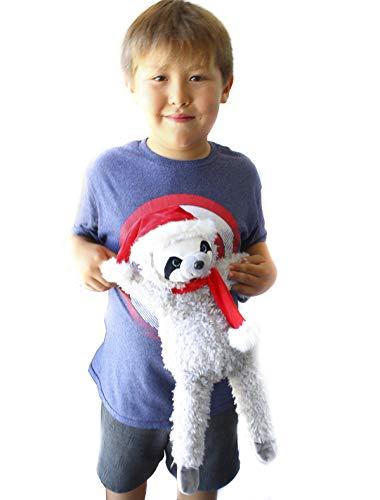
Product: Plushland Sloth Plush Stuffed Animal – Sloth Gift for Kids and Adults – Plush Toy with Long Cuddly Arms – Lazy Slowla – 12 Inches.
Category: Toys & Games | Stuffed Animals & Plush Toys
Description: A sloth plushier is the perfect gift for kids of all ages, with its soft high-quality fabric, it makes for endless fun.
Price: $19.99
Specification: ProductDimensions:12x5x4inches|ItemWeight:4.8ounces|ShippingWeight:4.8ounces(Viewshippingratesandpolicies)|ASIN:B07X8VWTBZ|Manufacturerrecommendedage:0-18years